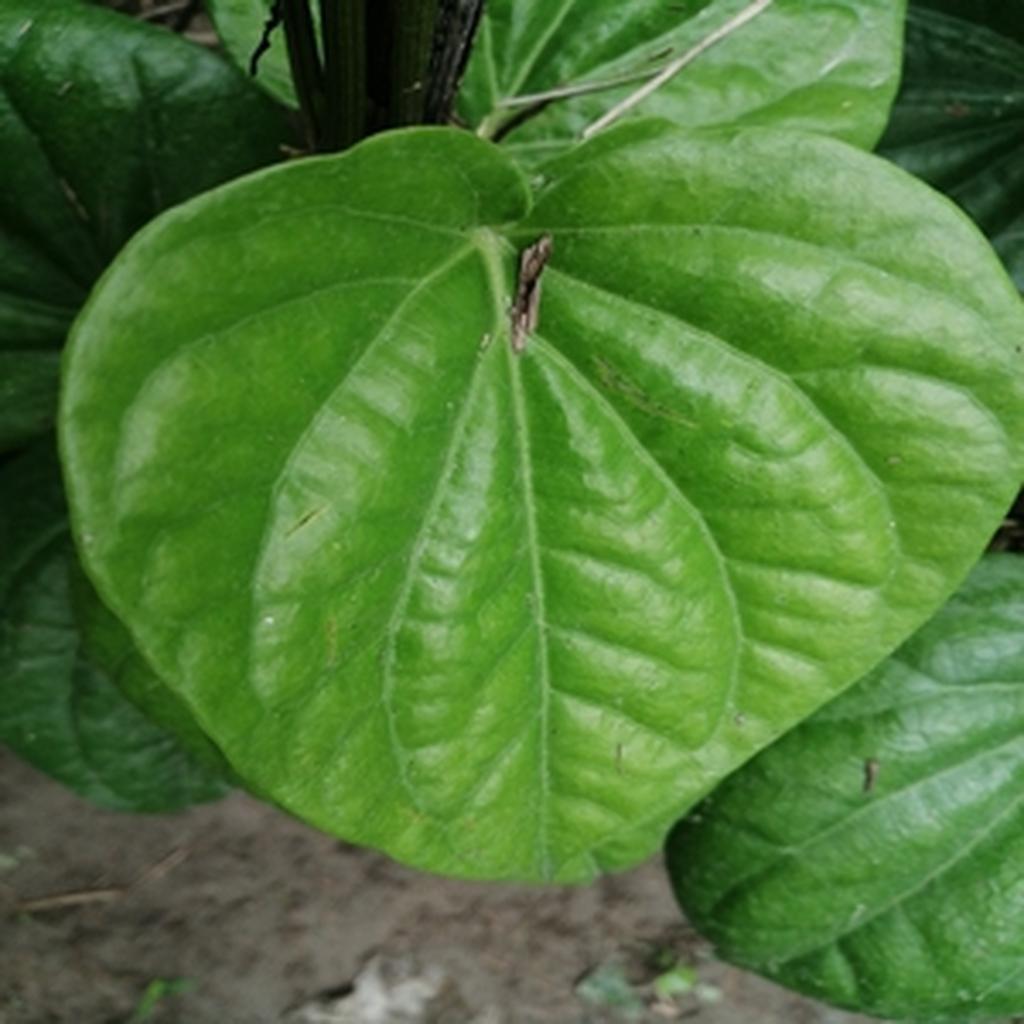
Label: Healthy_Leaf